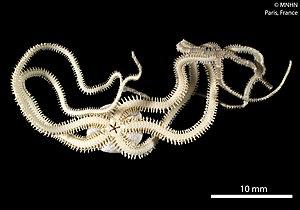
Amphioplus (Amphioplus) titubantiusLot de 6 spécimens MNHN-IE-2013-10155Collection
Amphioplus est un genre d'ophiures de la famille des Amphiuridae.